John Sacret Young

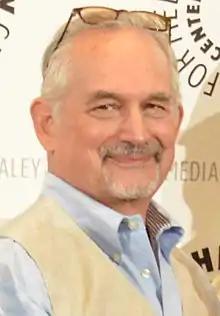
Young in 2013

John Sacret Young (May 24, 1946 – June 3, 2021) was an American author, producer, director, and screenwriter primarily in television, perhaps best known for his work on the show "China Beach". Young was nominated for seven Emmys and seven Writers Guild of America Awards, winning two WGA Awards.